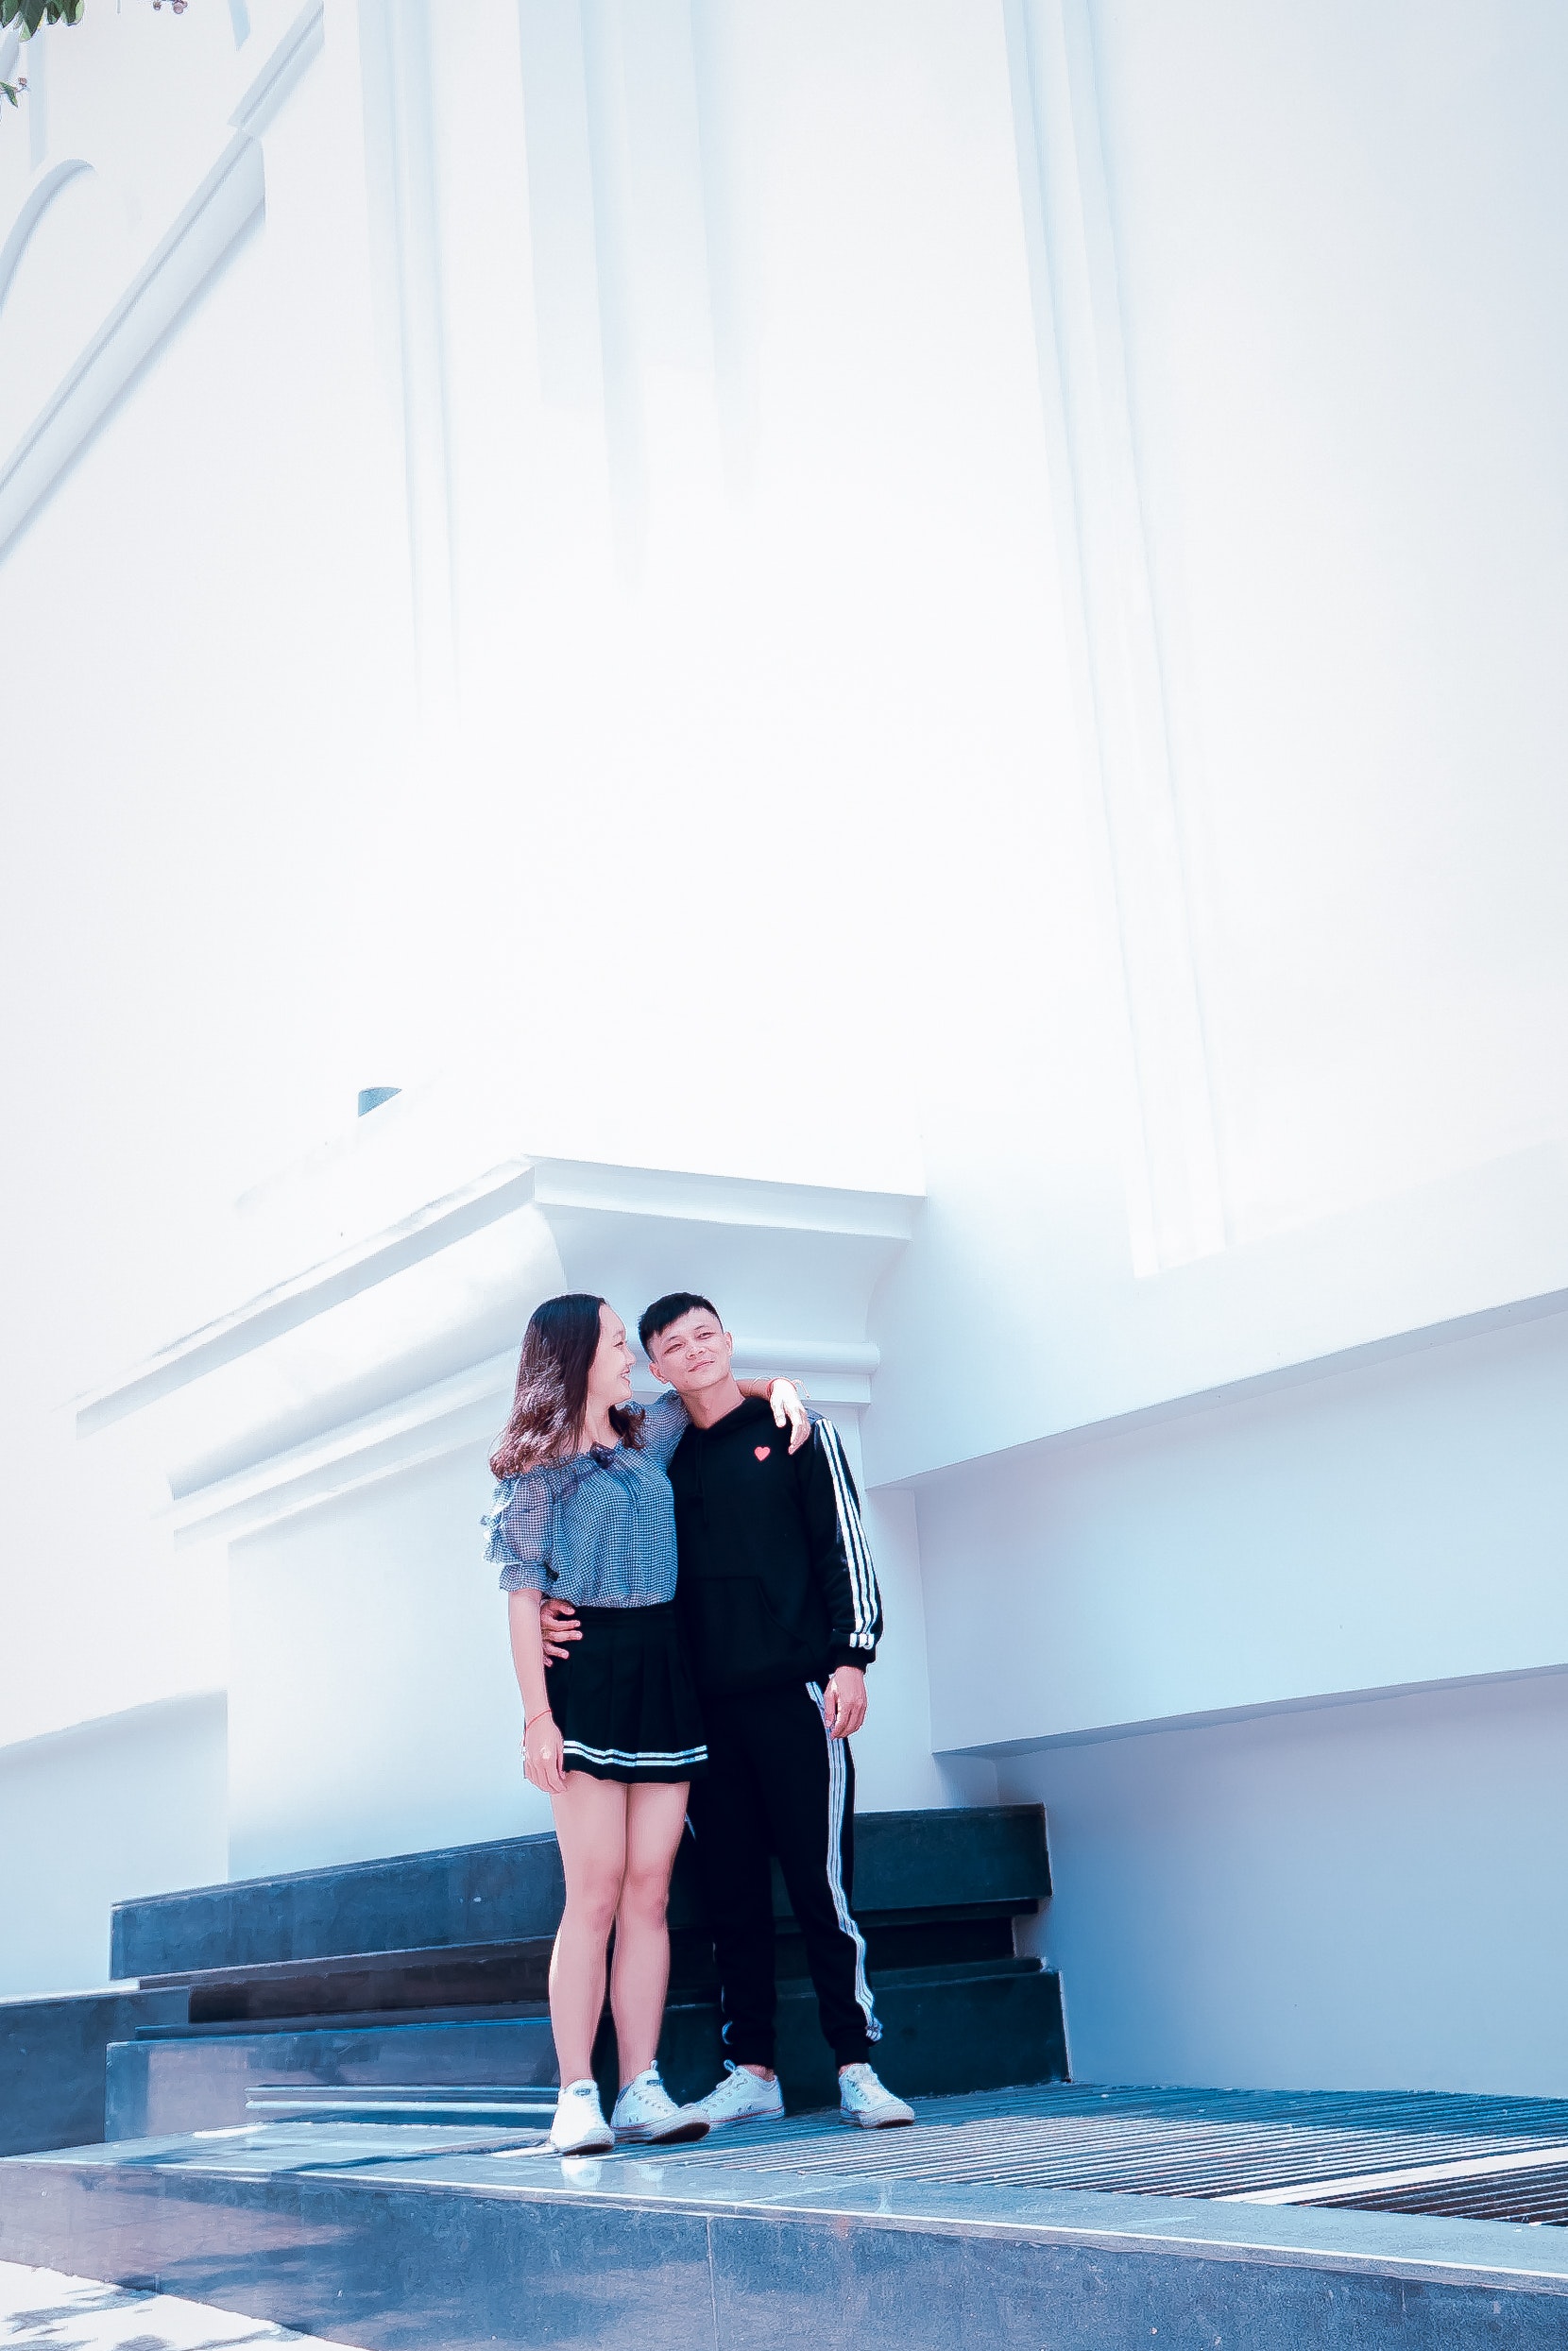
photograph, white, blue, red, yellow, beauty, skin, snapshot, fashion, sky, photography, standing, honeymoon, architecture, leg, vacation, ceremony, photo shoot, dress, engagement, house, portrait photography, tourism, wedding, shorts